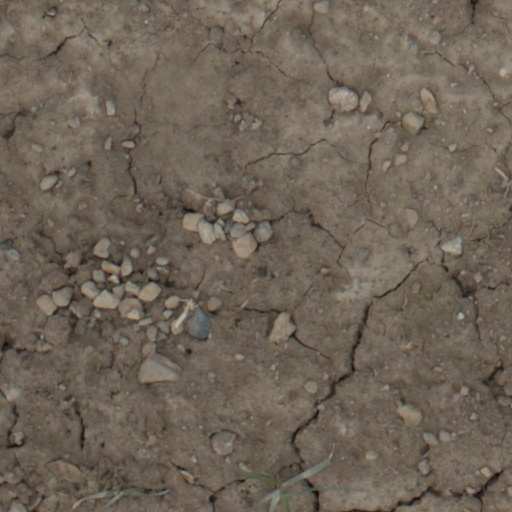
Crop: wheat